New Horizons

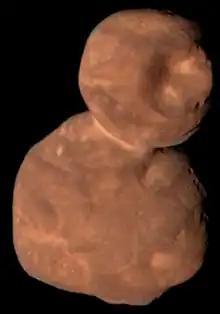
"New Horizons" image of Arrokoth

Science objectives of the flyby included characterizing the geology and morphology of Arrokoth and mapping the surface composition (by searching for ammonia, carbon monoxide, methane, and water ice). Searches will be conducted for orbiting moonlets, a coma, rings and the surrounding environment. Additional objectives include: